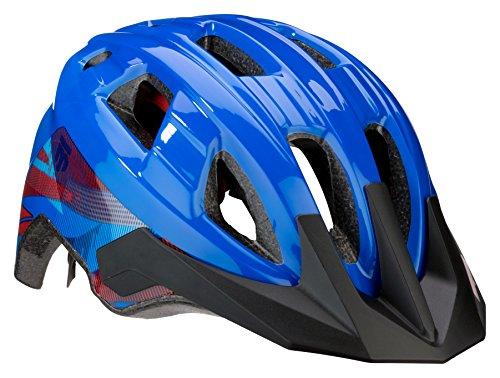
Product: Mongoose Kids Mountain Bike Helmet Zone Collection
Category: Sports & Outdoors | Outdoor Recreation | Cycling | Kids' Bikes & Accessories | Kids' Helmets
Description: CPSC 1203 Certified for bike riding use.
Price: $22.99
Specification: Shipping Weight: 9.9 ounces (View shipping rates and policies)|ASIN: B0714JQV6D|Item model number: MG78679-2|    #241    in Kids' Bike Helmets